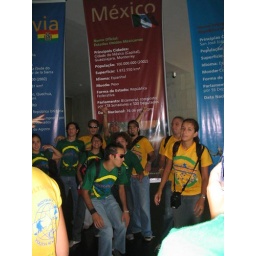
all the mexicans infront of the mexicano info sign in the congress building